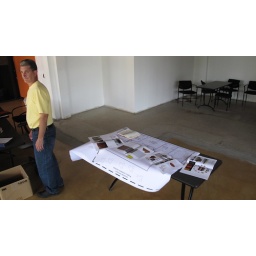
Jim Knight (sports director) in the first floor space of AnnArbor.com. Drawings for the space are on the table in the forefront.